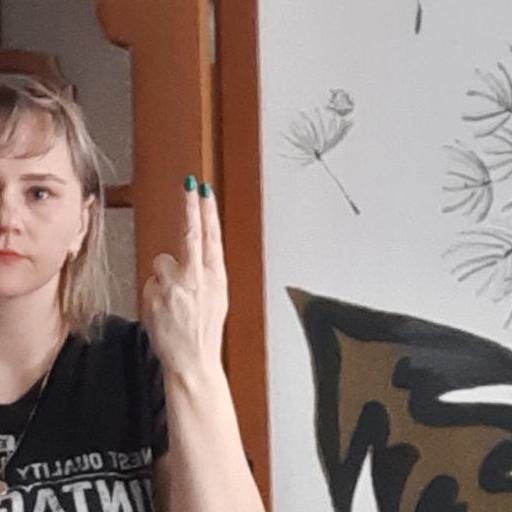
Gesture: two_up_inverted